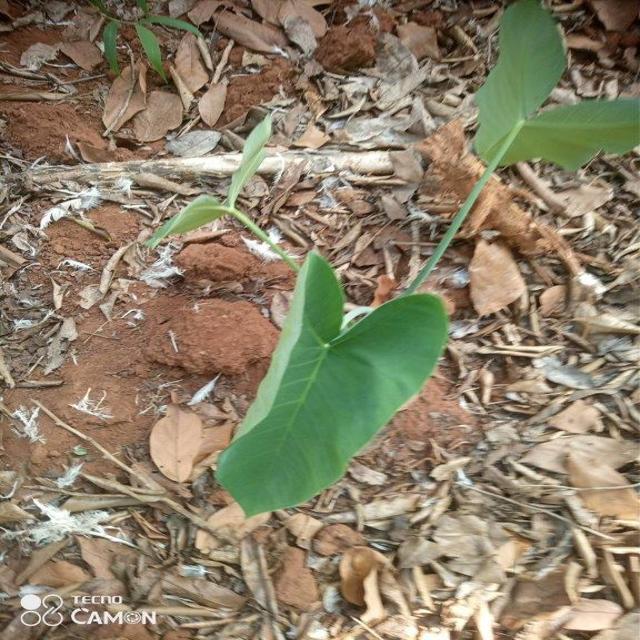
Label: Early_Blight